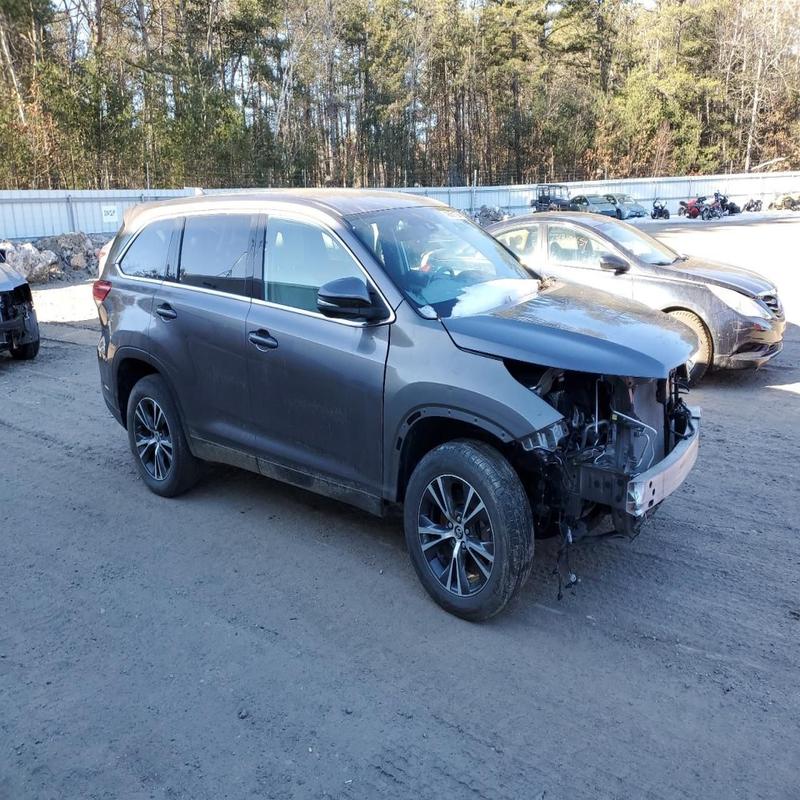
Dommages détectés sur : pare-choc avant, feu avant droit, feu avant gauche, capot, aile avant droite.
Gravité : majeur